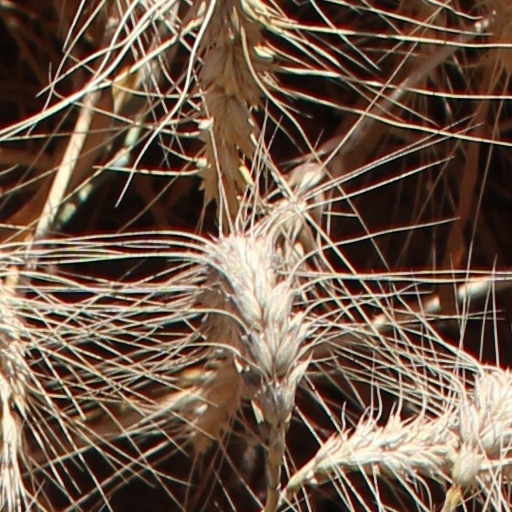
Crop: wheat